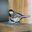
Label: bird